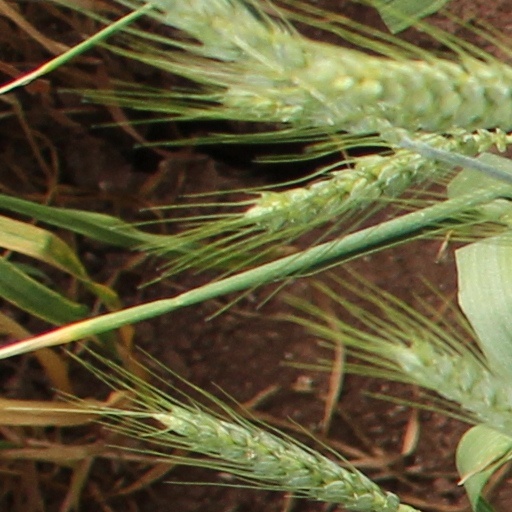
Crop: wheat